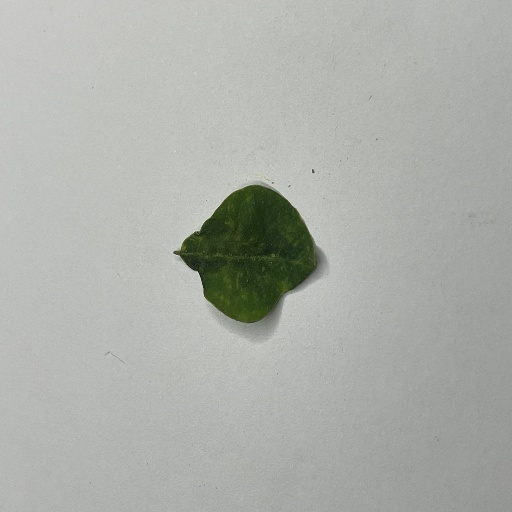
Species: Sojina
Leaf condition: Bacterial Spot